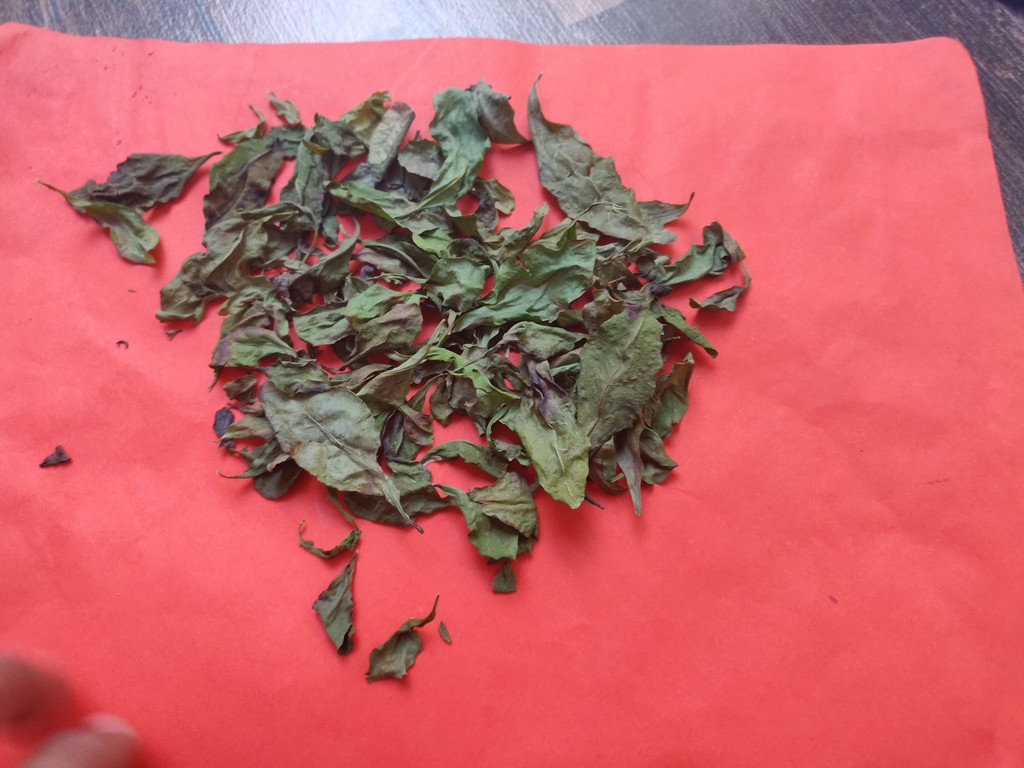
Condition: Dried
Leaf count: multiple
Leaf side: unknown